1984 Intercontinental Cup

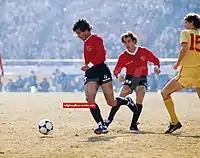
Jorge Burruchaga (left) carrying the ball while being followed by Gary Gillespie of Liverpool. Ricardo Bochini in the middle

Before the match, Liverpool lost defender Mark Lawrenson who had injured his hamstring in training. Gary Gillespie was his replacement. Liverpool kicked off the match and the first few exchanges saw a number of rash tackles. Independiente defender Carlos Enrique tackled Craig Johnston robustly, but the referee indicated to play on. Moments later Liverpool midfielder Jan Mølby tackled Enrique late, which prompted the referee to award a free kick. Liverpool controlled the opening exchanges of the match, but could not work the ball into the Independiente penalty area. However, it was Independiente who opened the scoring, Claudio Marangoni sent a ball over the Liverpool defence for striker José Percudani, whose low shot beat the advancing Liverpool goalkeeper Bruce Grobbelaar to give Independiente a 1–0 lead.